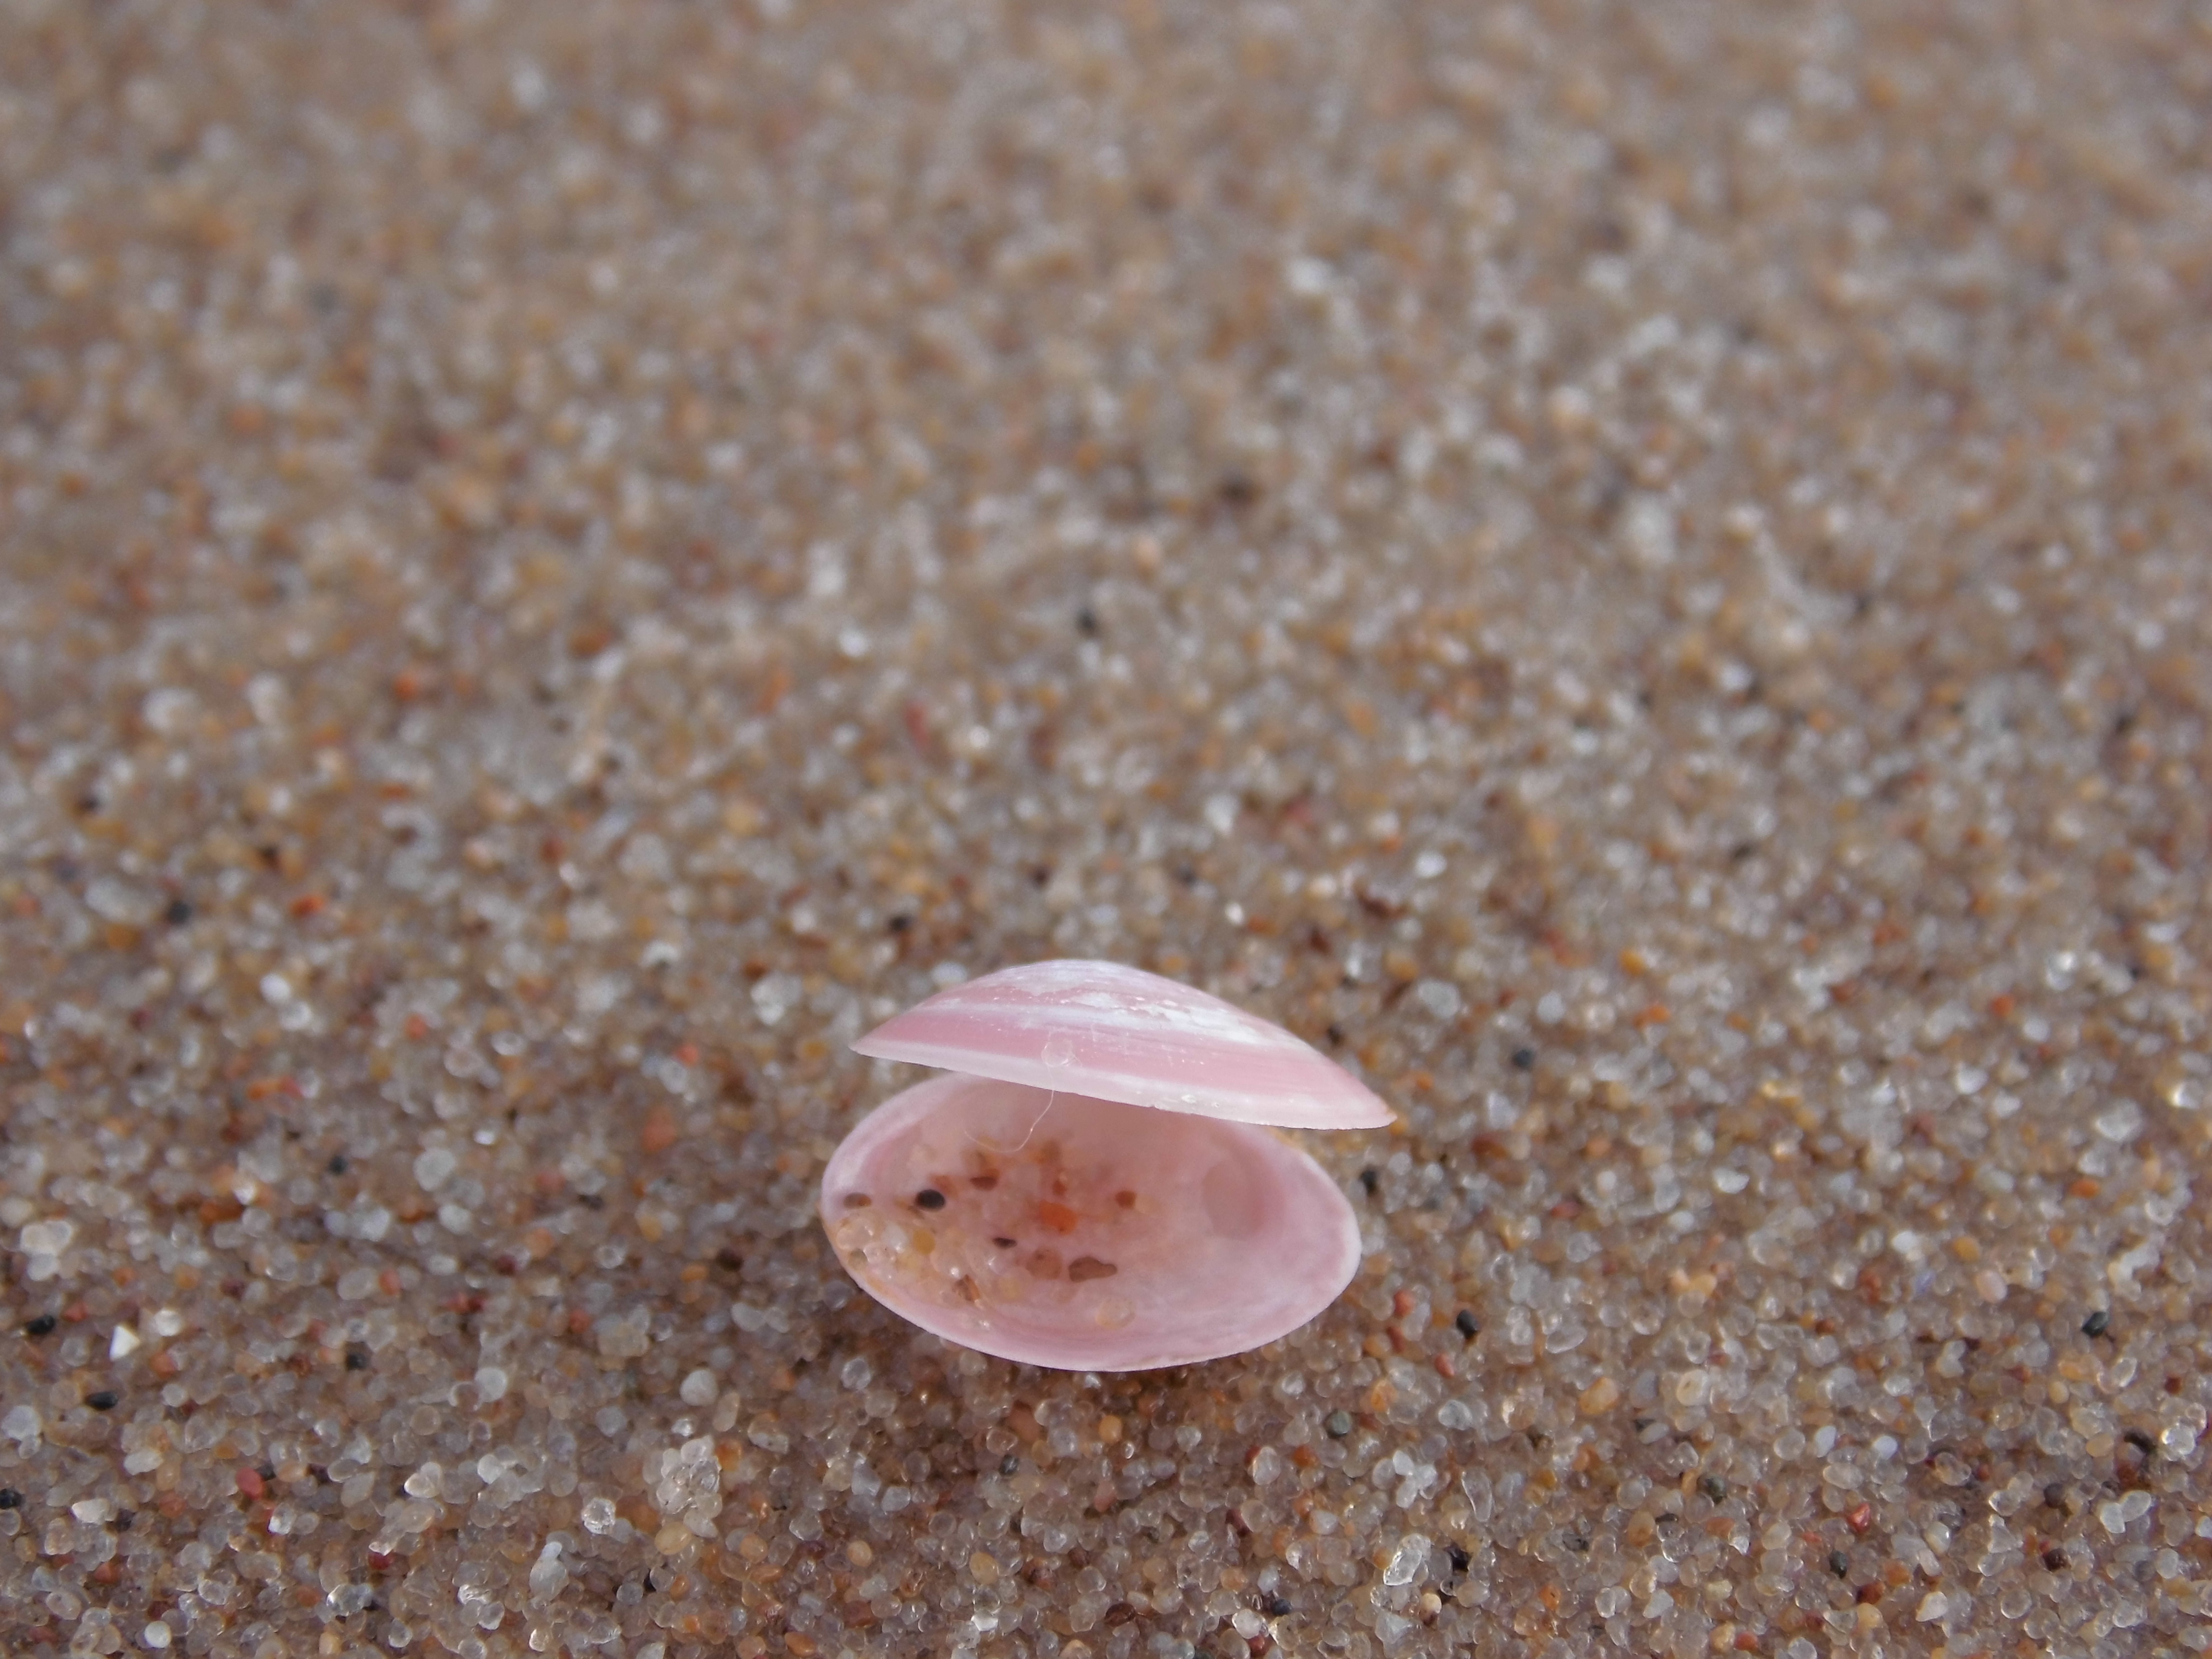
sand, invertebrate, seashell, close up, macro photography